Funtana Coberta

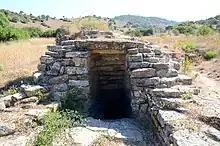
Covered entrance to the sacred well

Funtana Coberta (Sardinian: "Sa Funtana Coberta") is a holy pit (subterranean temple) in Sarrabus-Gerrei, a traditional subregion of Sardinia, Italy. Dating to c. 1200–850 BC, it is included in the territory of Ballao, in the province of Cagliari. It was excavated in 1918 by Antonio Taramelli, and again in 1994 by Maria Rosaria Manunza.